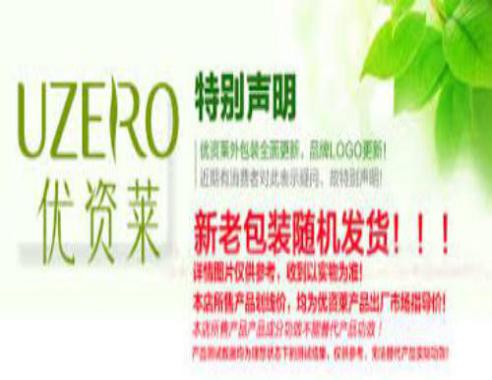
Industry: Necessities